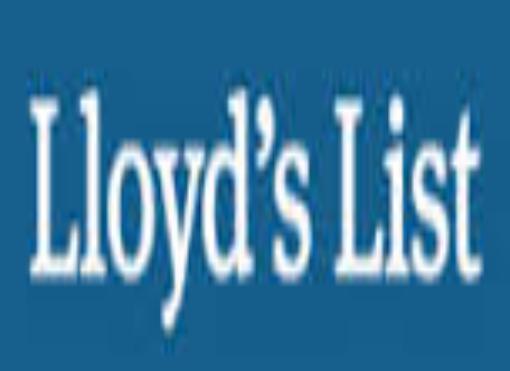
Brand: LLoyd's
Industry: Others